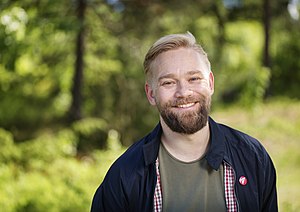
Audun Herning
Audun Kolsrud Herning er en norsk politiker fra Nesodden. Herning var fra 25. oktober 2007 til 20. april 2009 politisk rådgiver i Kundskabdepartementet, for statsråd Bård Vegar Solhjell. Han var leder i Socialistisk Ungdom i perioden 2004–2006, souschef i perioden 2002–2004, og sat i centralstyret fra 2000. Han taler spansk og har engageret sig i Latin-Amerika.